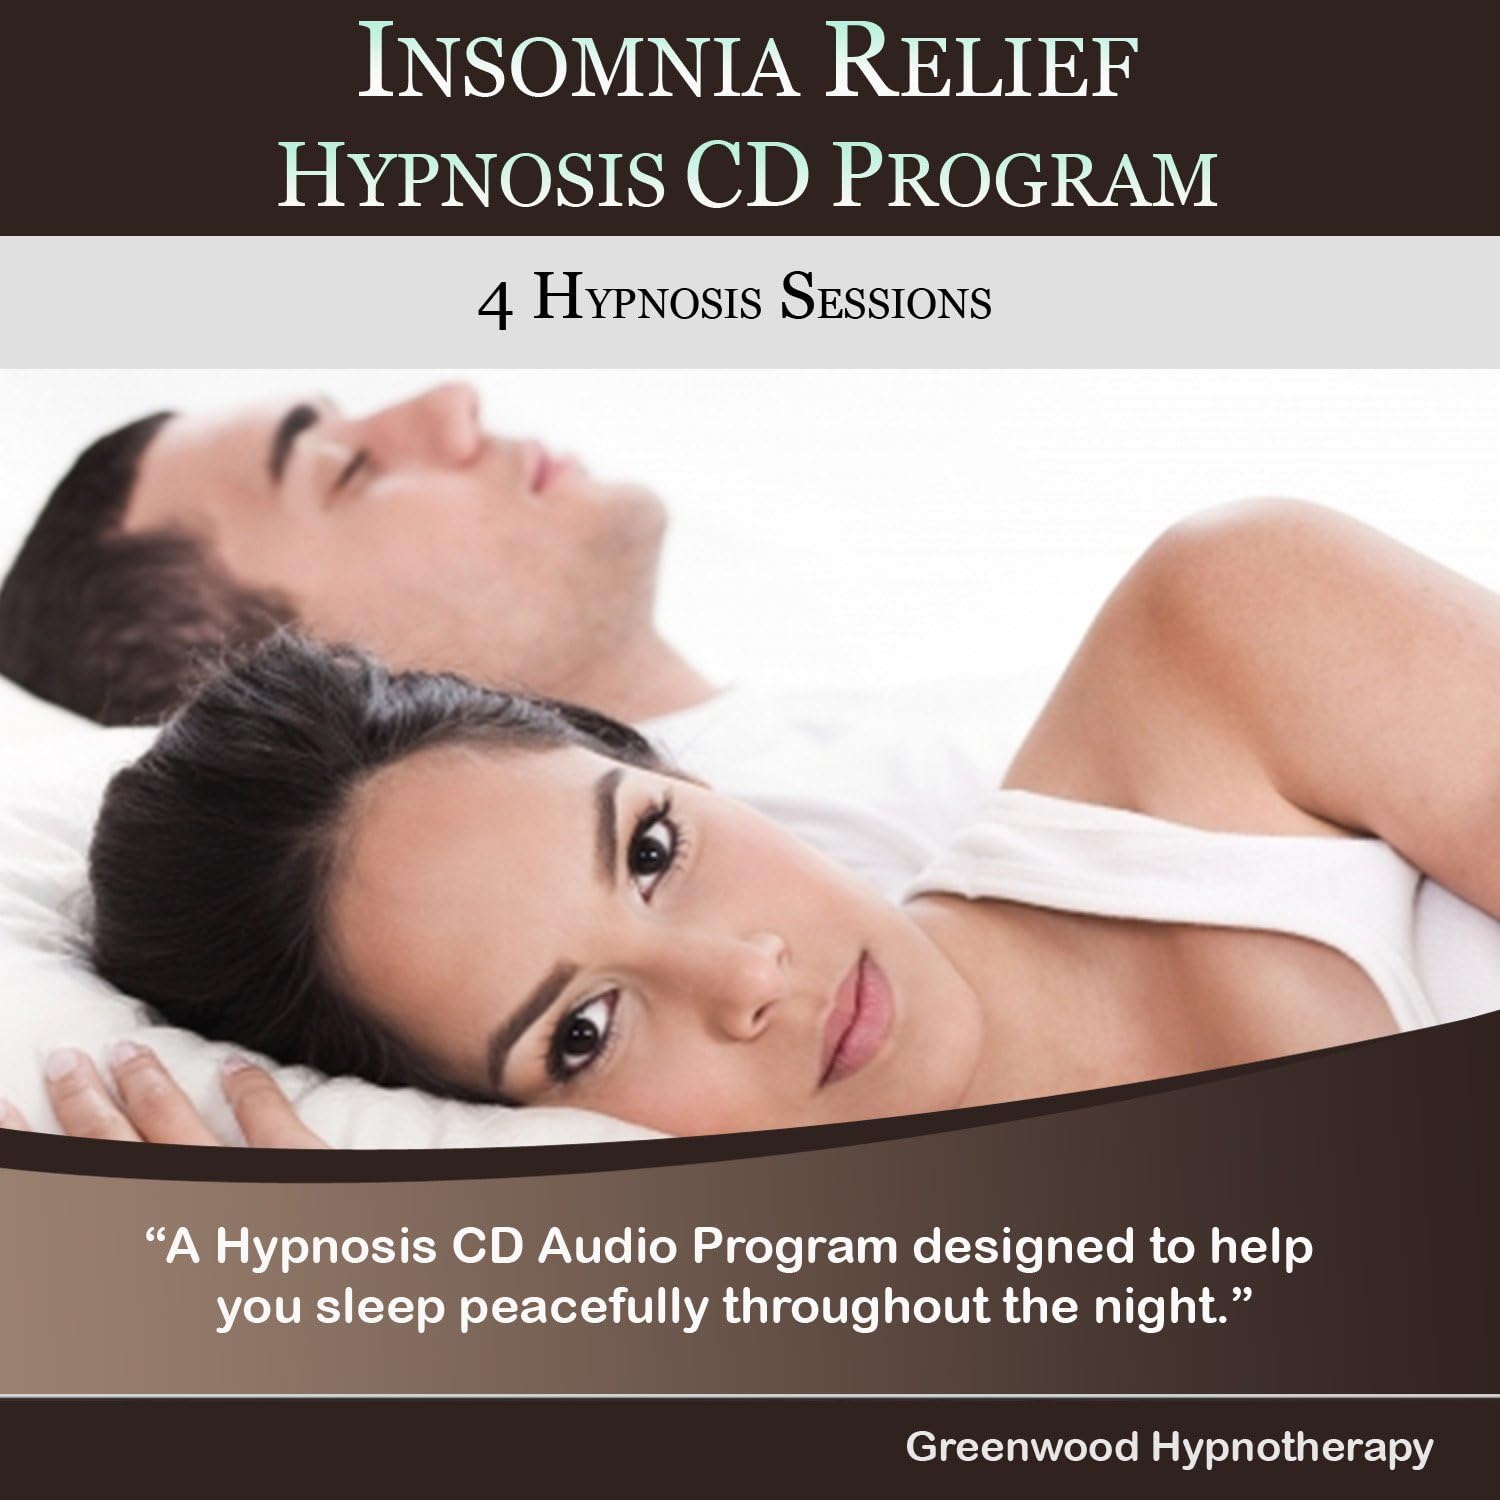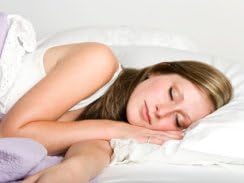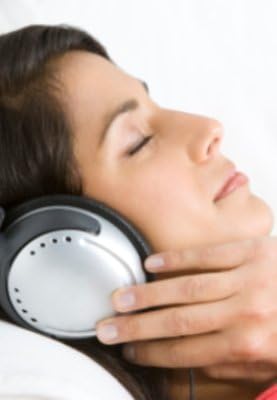
Insomnia Relief Hypnosis CD Program
Category: Health & Personal Care
Insomnia Release Hypnosis Program Hypnosis helps you sleep peacefully throughout the night * Do you have trouble falling asleep? * Does your mind race at night? * Is your life being negatively affected by your lack of sleep? * Isn't it time to be sleep peacefully and naturally throughout the night? Your fears and anxieties don't have to ruin your sleep. No matter how long you've had worries and concerns, hypnosis for insomnia helps you to release these anxieties and sleep peacefully until morning. Allow your subconscious mind to focus on a new way of thinking where you are more relaxed and at peace New positive beliefs help you to create a new way of thinking so that you fall asleep naturally. As these new positive beliefs anchor into your subconscious mind you simply forget about waking up at night. Each session builds upon the last as we create a new way of sleeping Fill your subconscious mind with a new way of thinking where you are more relaxed and at peace. Ready to create a new reality when it comes to sleep?
Features: A Hypnosis Program for Insomnia Designed to Help You Fall Asleep and Sleep Peacefully Throughout the Night | 4 Hypnosis Audio Sessions, 3 Bonus mp3s - Introduction to Program, Challenge of Change and What is Hypnosis | Release insomnia with our hypnosis audio and motivational sessions | Sleep naturally and deeply throughout the night and awaken refreshed and revitalized, ready for the day. | Extra Bonus! Free mp3 version of your program when you order the CD Program!